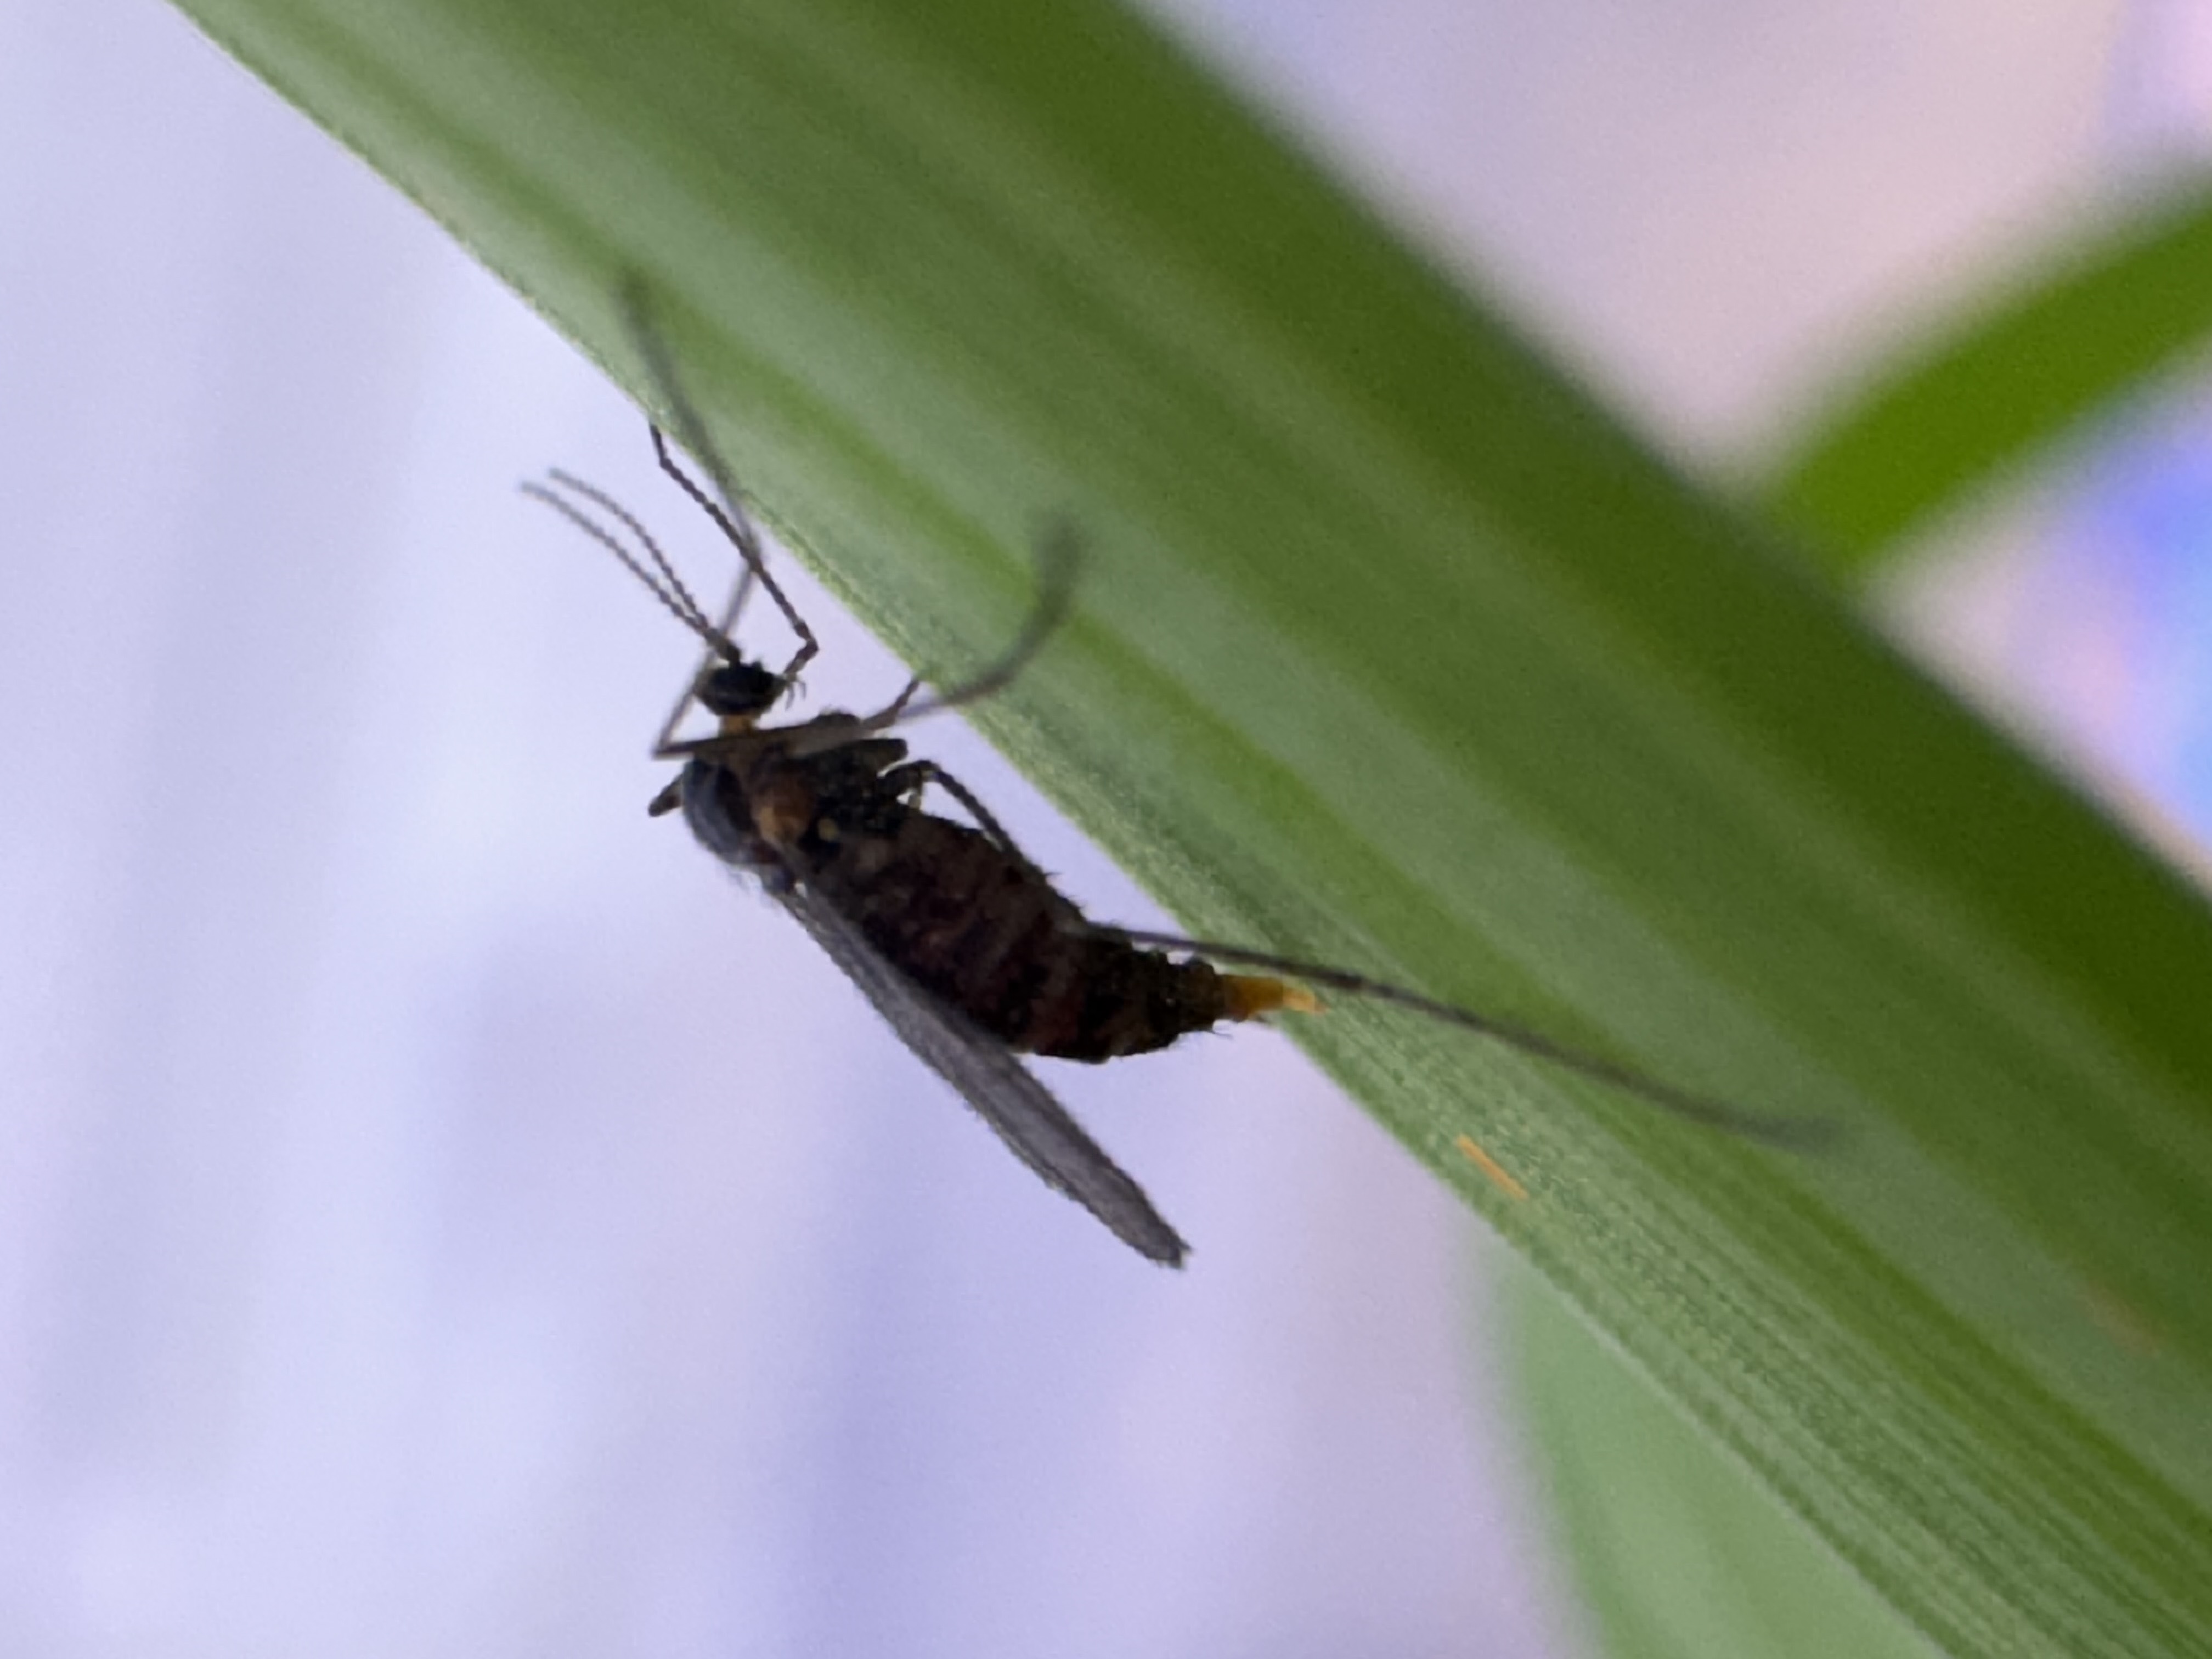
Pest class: hessian_fly